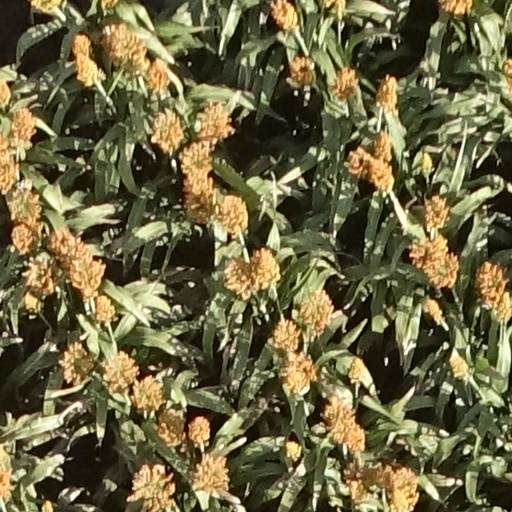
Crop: sorghum